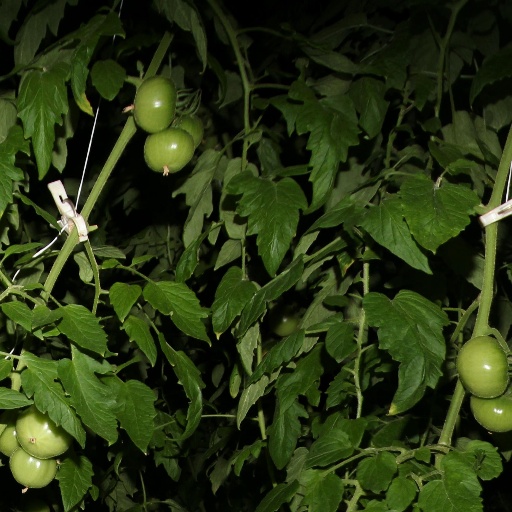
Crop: tomato